Cvetka Bevc

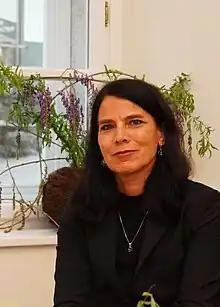
Cvetka Bevc at a literary evening in Žiri, Skofja Loka, in April 2011. Photo: Gregor Grešak

Cvetka Bevc (born 29 October 1960 in Slovenj Gradec) is a Slovene writer and poet.